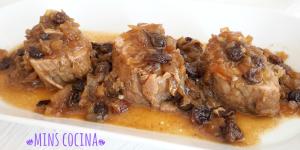
solomillo de cerdo al brandy